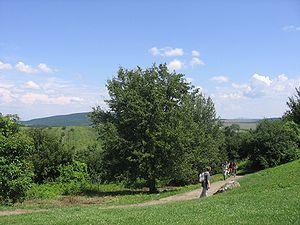
Le Cserhát est un massif montagneux situé dans le nord de la Hongrie, faisant partie du massif du Nord. Son point culminant s'élève à 654 m d'altitude.